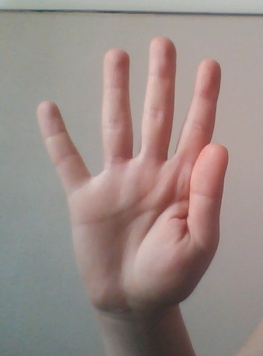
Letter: sheen